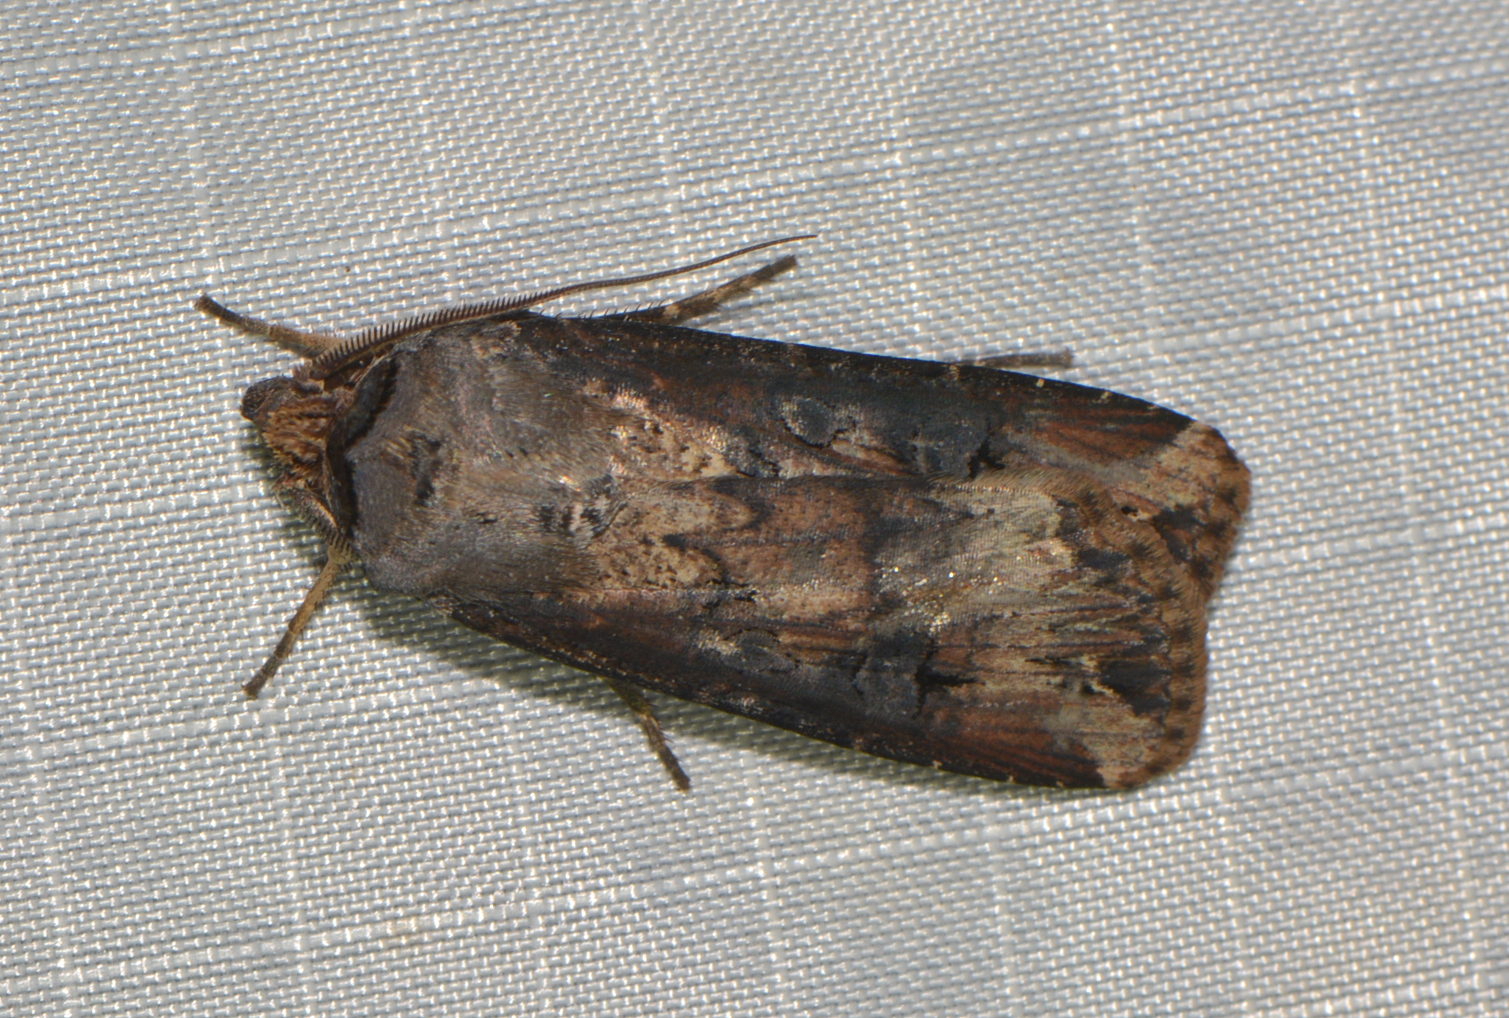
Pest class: cutworms